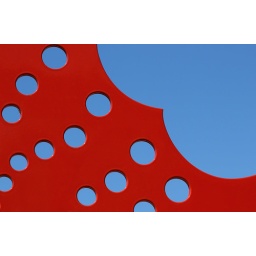
Part of a sign down at the Strand Walkway in Townsville Australia with the sky behind.